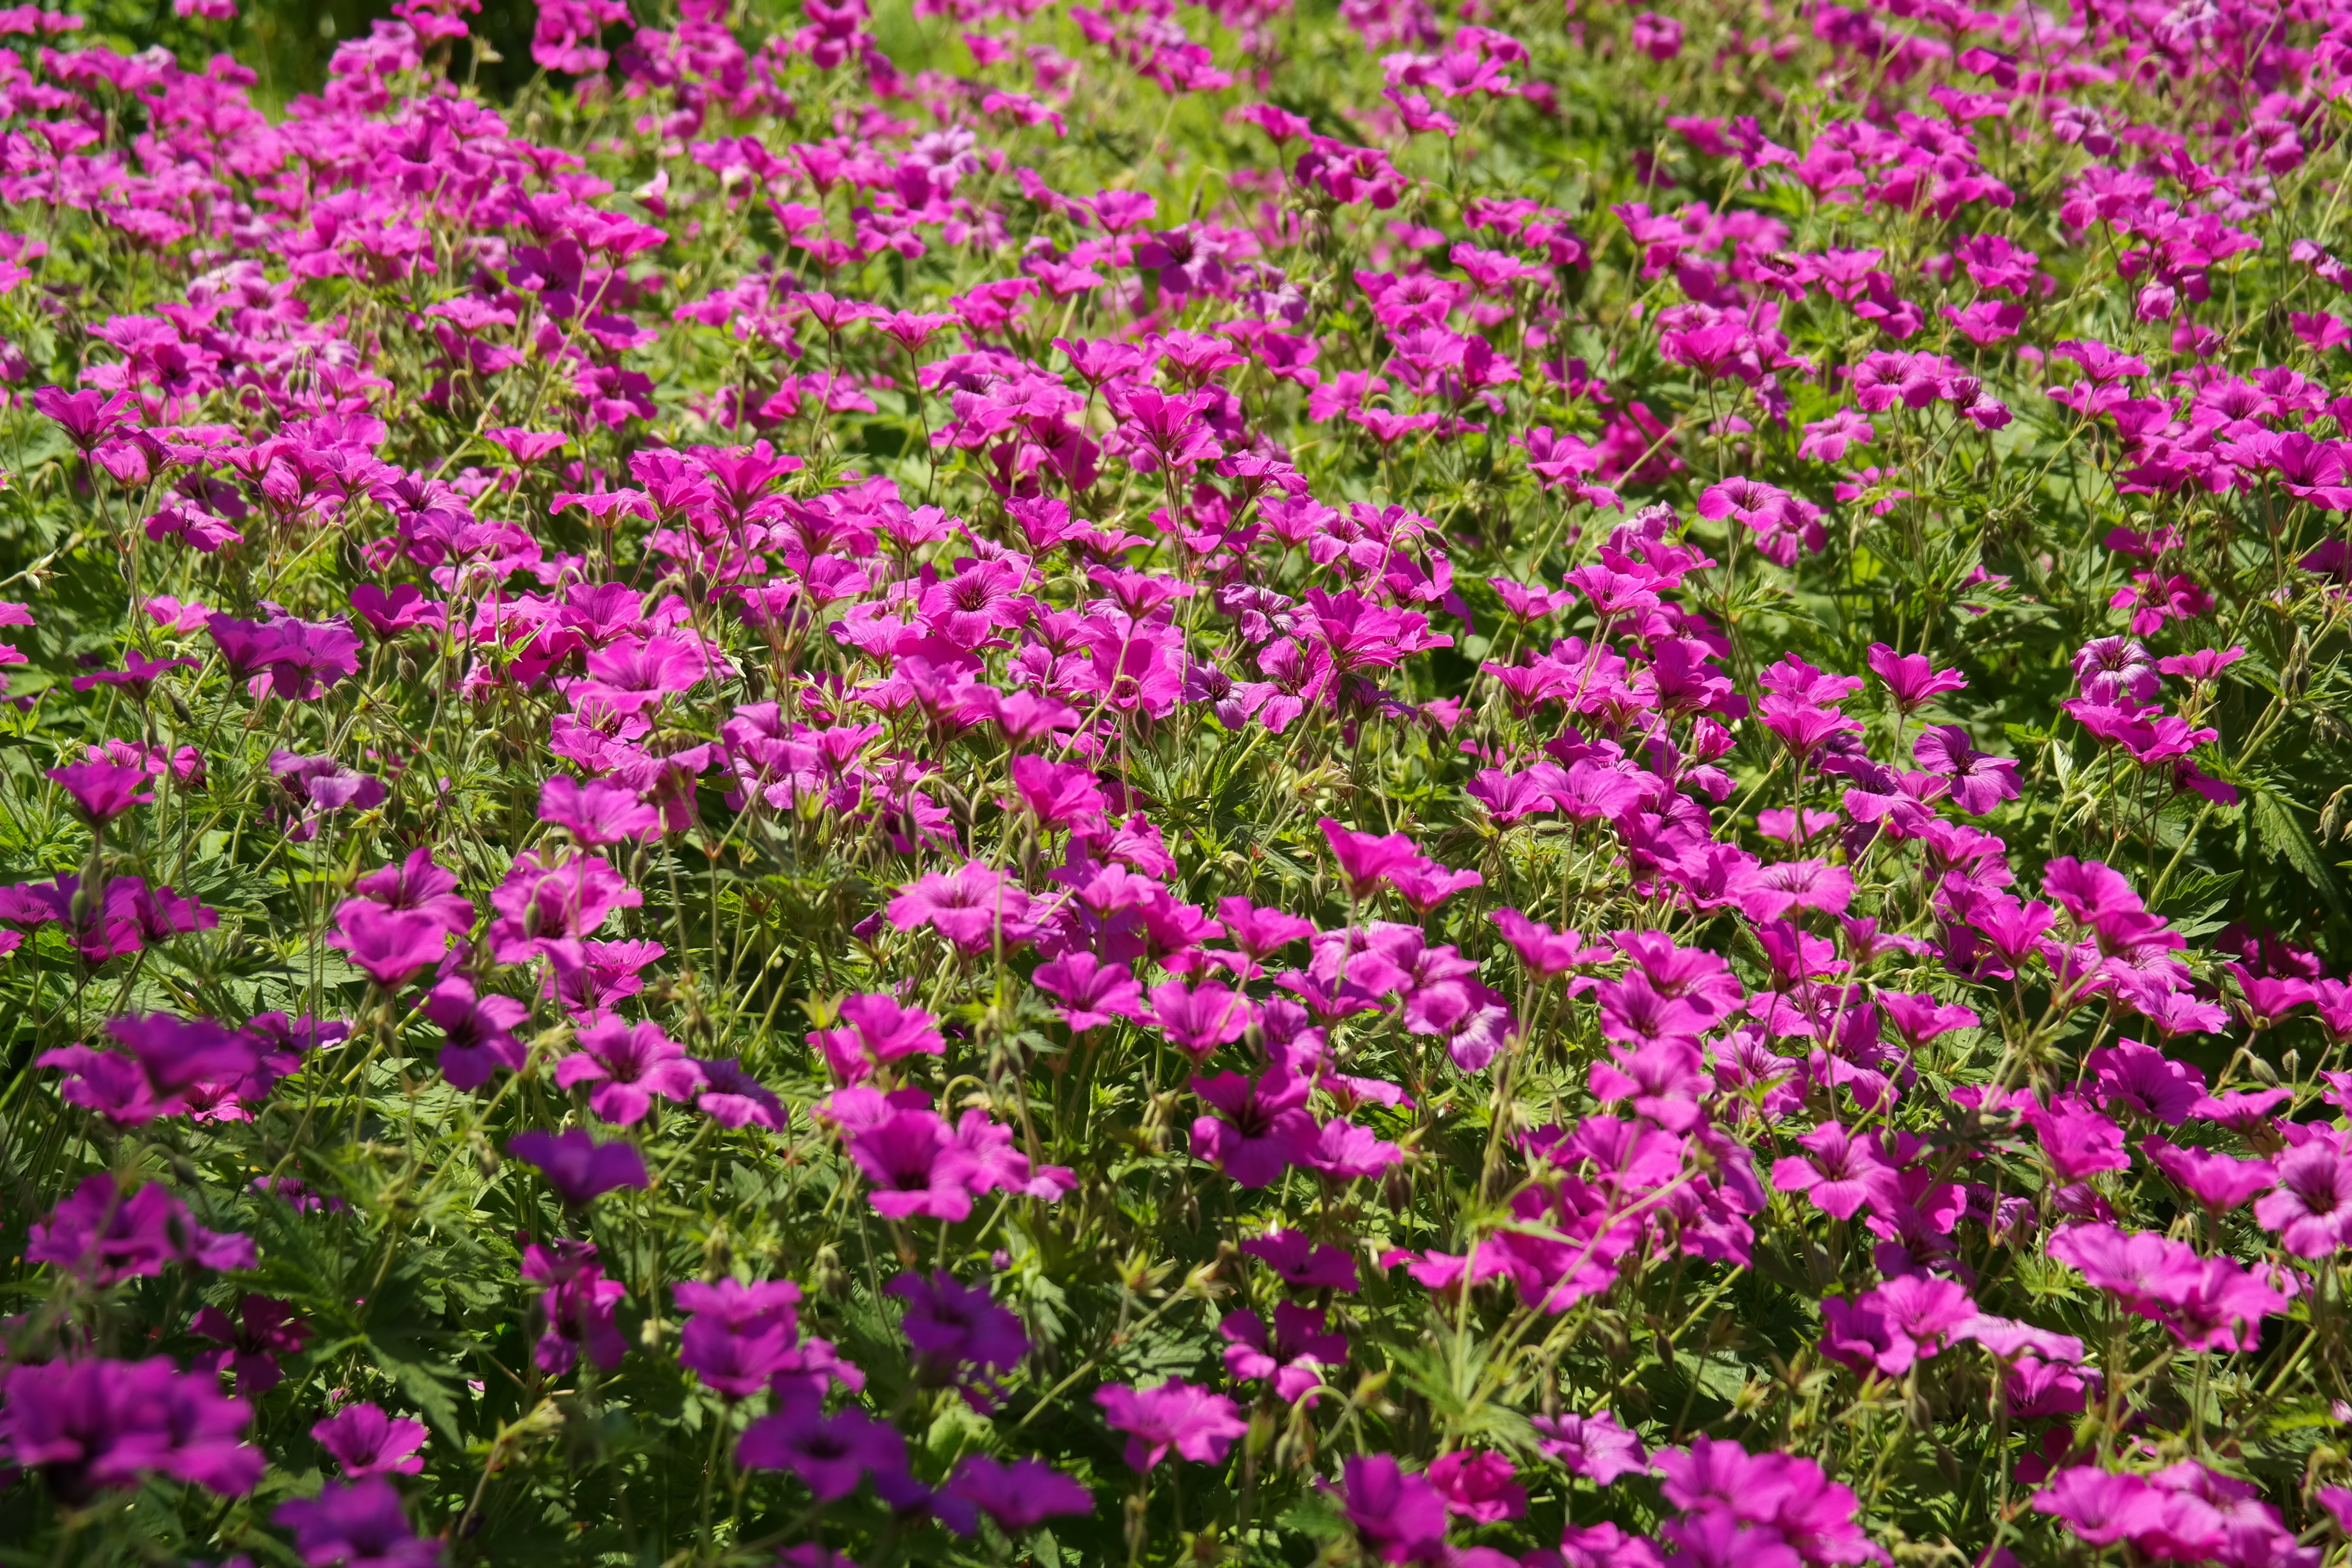
blossom, plant, meadow, flower, purple, bloom, green, red, herb, pink, flora, wildflower, shrub, aster, stamen, groundcover, dianthus, cranesbill, stamens, ornamental plant, stamina, garden plant, ground cover, flowering plant, daisy family, blue violet, flower petals, geranium greenhouse, aubretia, annual plant, land plant, garden cosmos, breckland thyme, grand geranium, geranium hybrid, geranium platypetalum